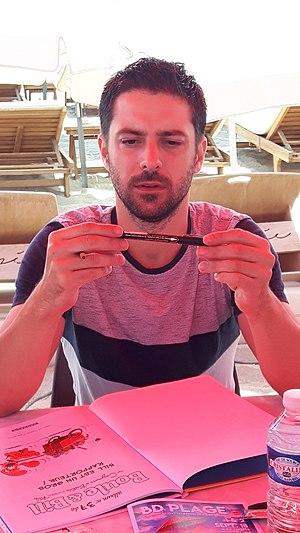
Festival de bande dessinée de Sète, septembre 2018
Jean Bastide est un dessinateur français de bande dessinée né le 17 décembre 1982 à Albi. Il est aussi coloriste.